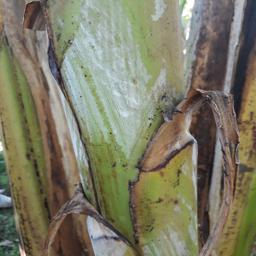
Label: PSEUDOSTEM WEEVIL